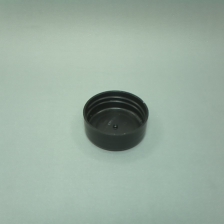
Color: black
Cap type: standard cap